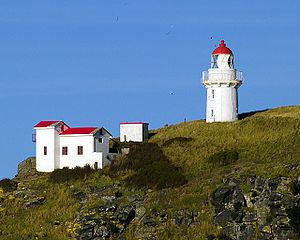
Le phare de Taiaroa Head est un phare situé sur la péninsule d'Otago, en Nouvelle-Zélande.